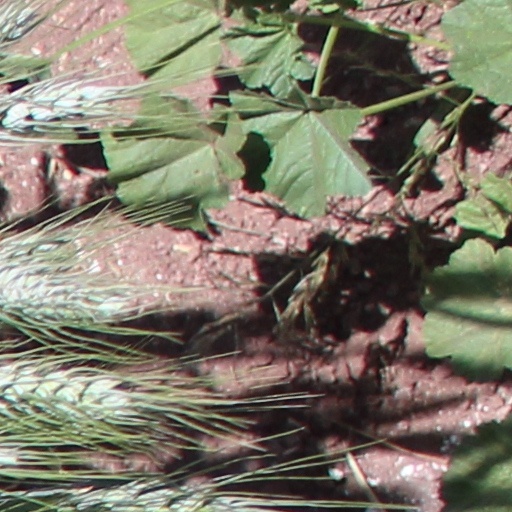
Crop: wheat